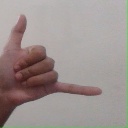
अक्षर: द